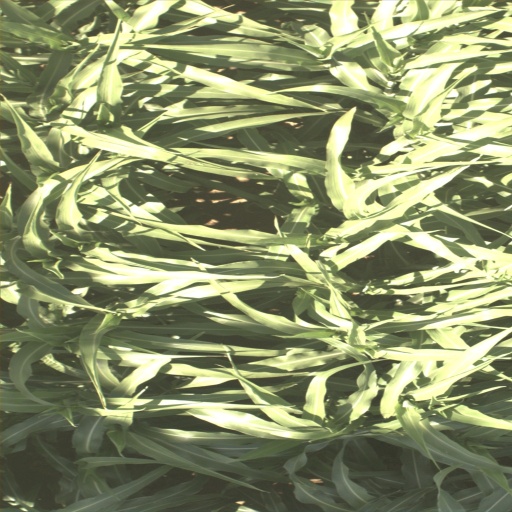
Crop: sorghum